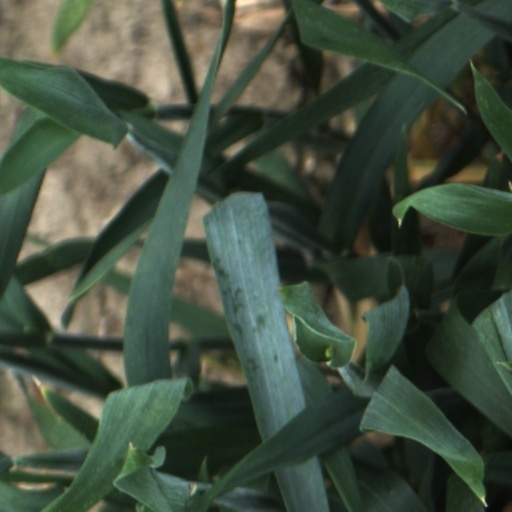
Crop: wheat